Murrow Boys

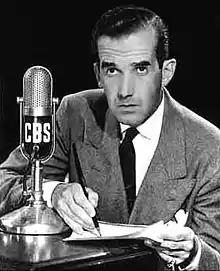
Edward R. Murrow, the leader of the Murrow Boys, in 1947

The Murrow Boys, or Murrow's Boys, were the CBS radio broadcast journalists most closely associated with Edward R. Murrow during his time at the network, most notably in the years before and during World War II.